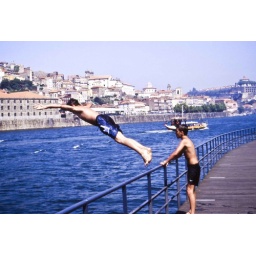
kids having a bath in river Douro, Oporto